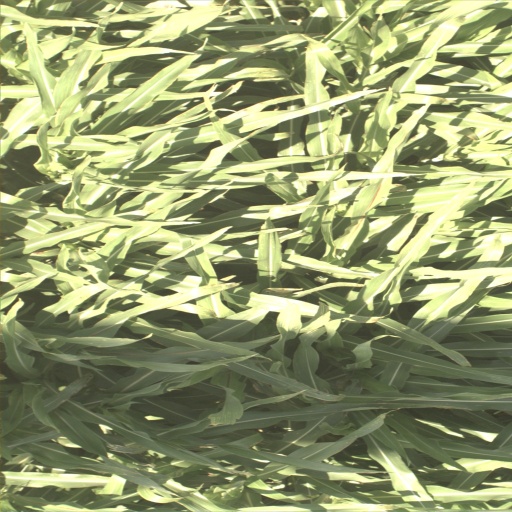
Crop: sorghum